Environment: real
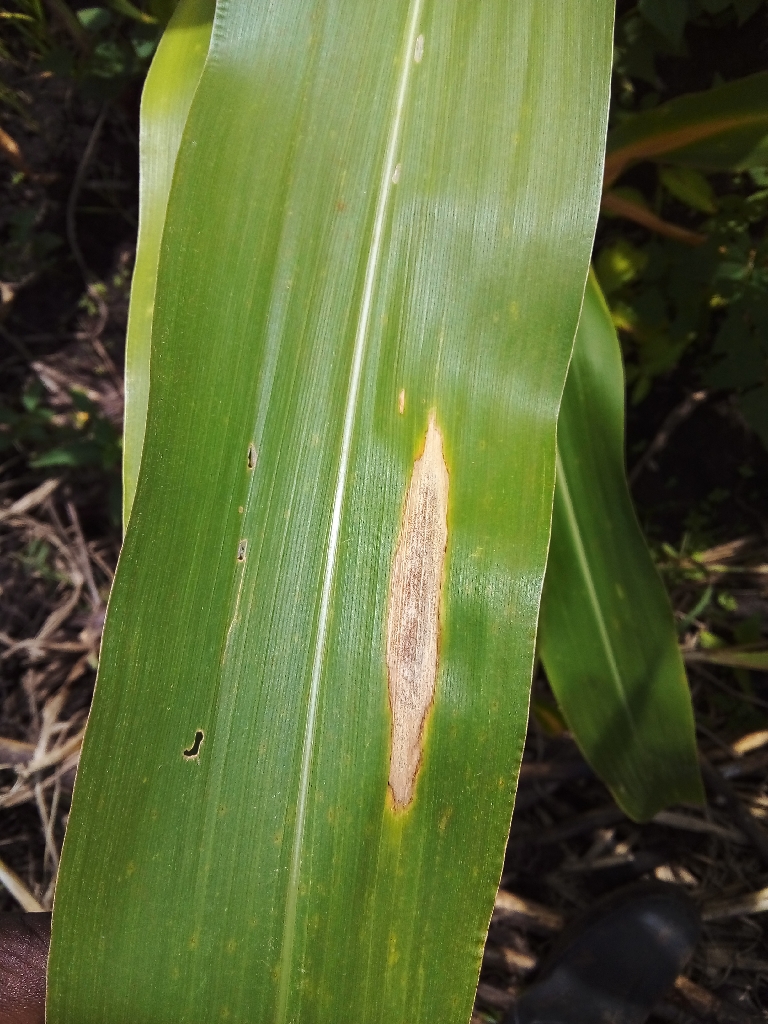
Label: northern_corn_leaf_blight